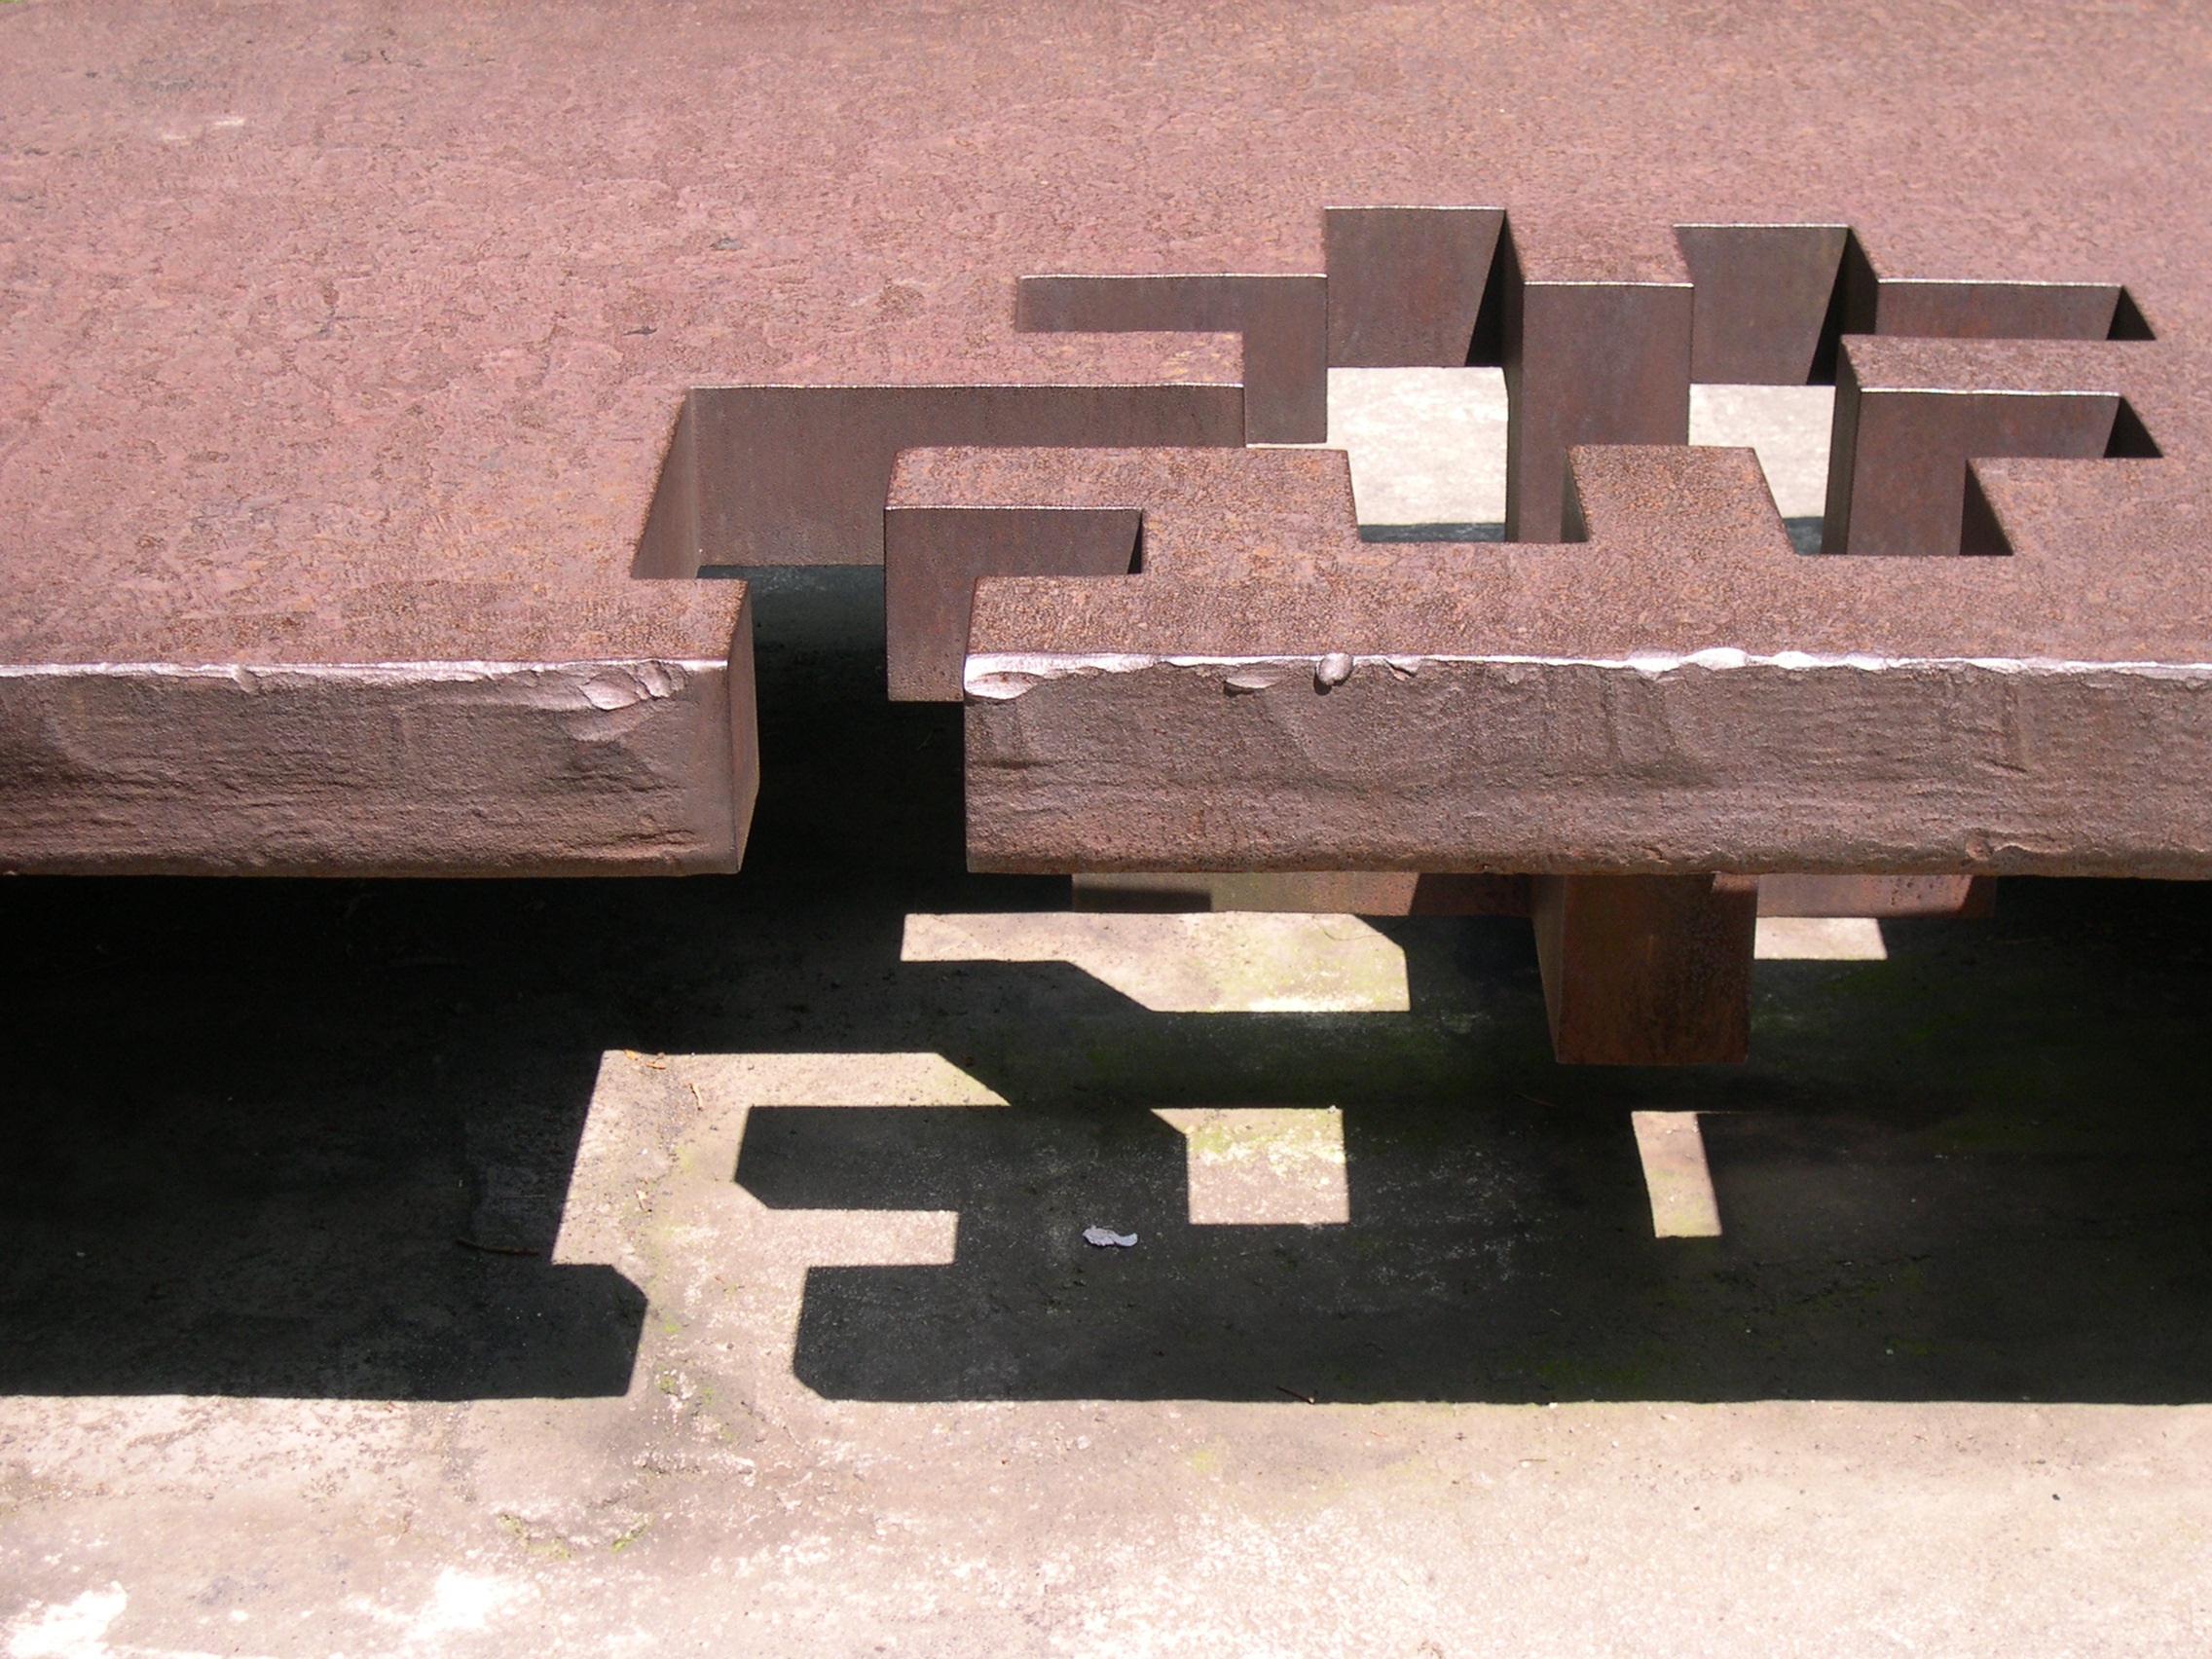
table, wood, floor, number, furniture, brick, material, art, spain, shape, flooring, chillida